China Railways SL6

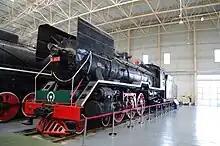
SL6-601

At the end of the Second Sino-Japanese War, a total of 272 Pashiro class locomotives were taken over by the Republic of China Railway - 177 from Mantetsu and the Manchukuo National, 69 from North China Transport, 8 from the Central China Railway, plus another 18 from other railways. After the establishment of the People's Republic and the creation of the current China Railway, these locomotives were designated class ㄆㄒ陸 (PX6) in 1951, and in 1959 they were renamed class SL6 (胜利, "Shènglì", "victory") and numbered 301-572. In common with many steam classes, the cabside number often didn't include the suffix, so SL6 631 would have SL631 painted on the loco.